1315

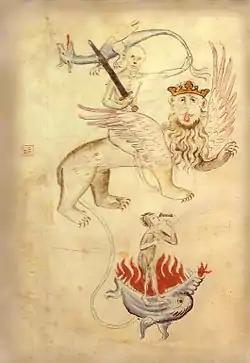
An illuminated picture of the Great Famine of 1315–1317

Year 1315 (MCCCXV) was a common year starting on Wednesday of the Julian calendar.